AdVenture Capitalist

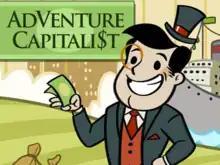

AdVenture Capitalist is a free-to-play incremental video game developed and published by Hyper Hippo Productions. It was first released for browsers and Android in 2014, for iOS (published by Kongregate), Microsoft Windows, OS X, and Linux in 2015, and for PlayStation 4 in 2016. "AdVenture Capitalist" allows players to live like a capitalist and invest funds into certain products to generate revenue, by starting out with a single lemonade stand. The more revenue generated, the higher the player's cash is. A player can receive an angel bonus when resetting their progress, which provides a boost in all products' revenue for the next progress timeline. New areas of business have been added since the game's release, allowing the purchase of property on the Moon and Mars. A spin-off, "AdVenture Communist", was released on Steam as early access on August 10, 2016, with the completed game being released on iOS and Android on November 16, 2017.